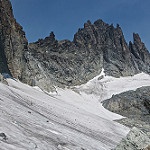
Label: mountain